Answer in natural language. Is Window in front of 12-inch plunger with contoured handle, splash guard, and nonslip grip? Choose between the following options: yes or no
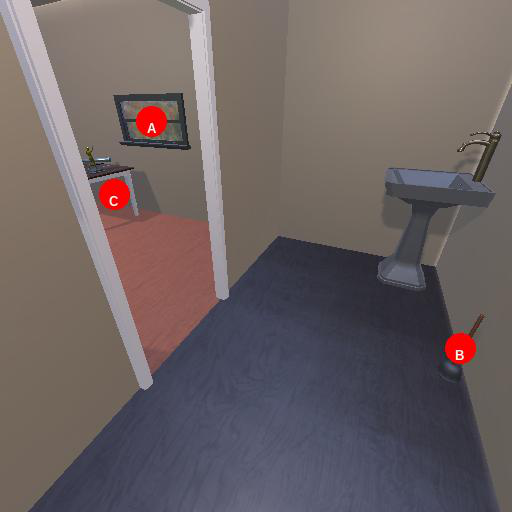
<answer>no</answer>